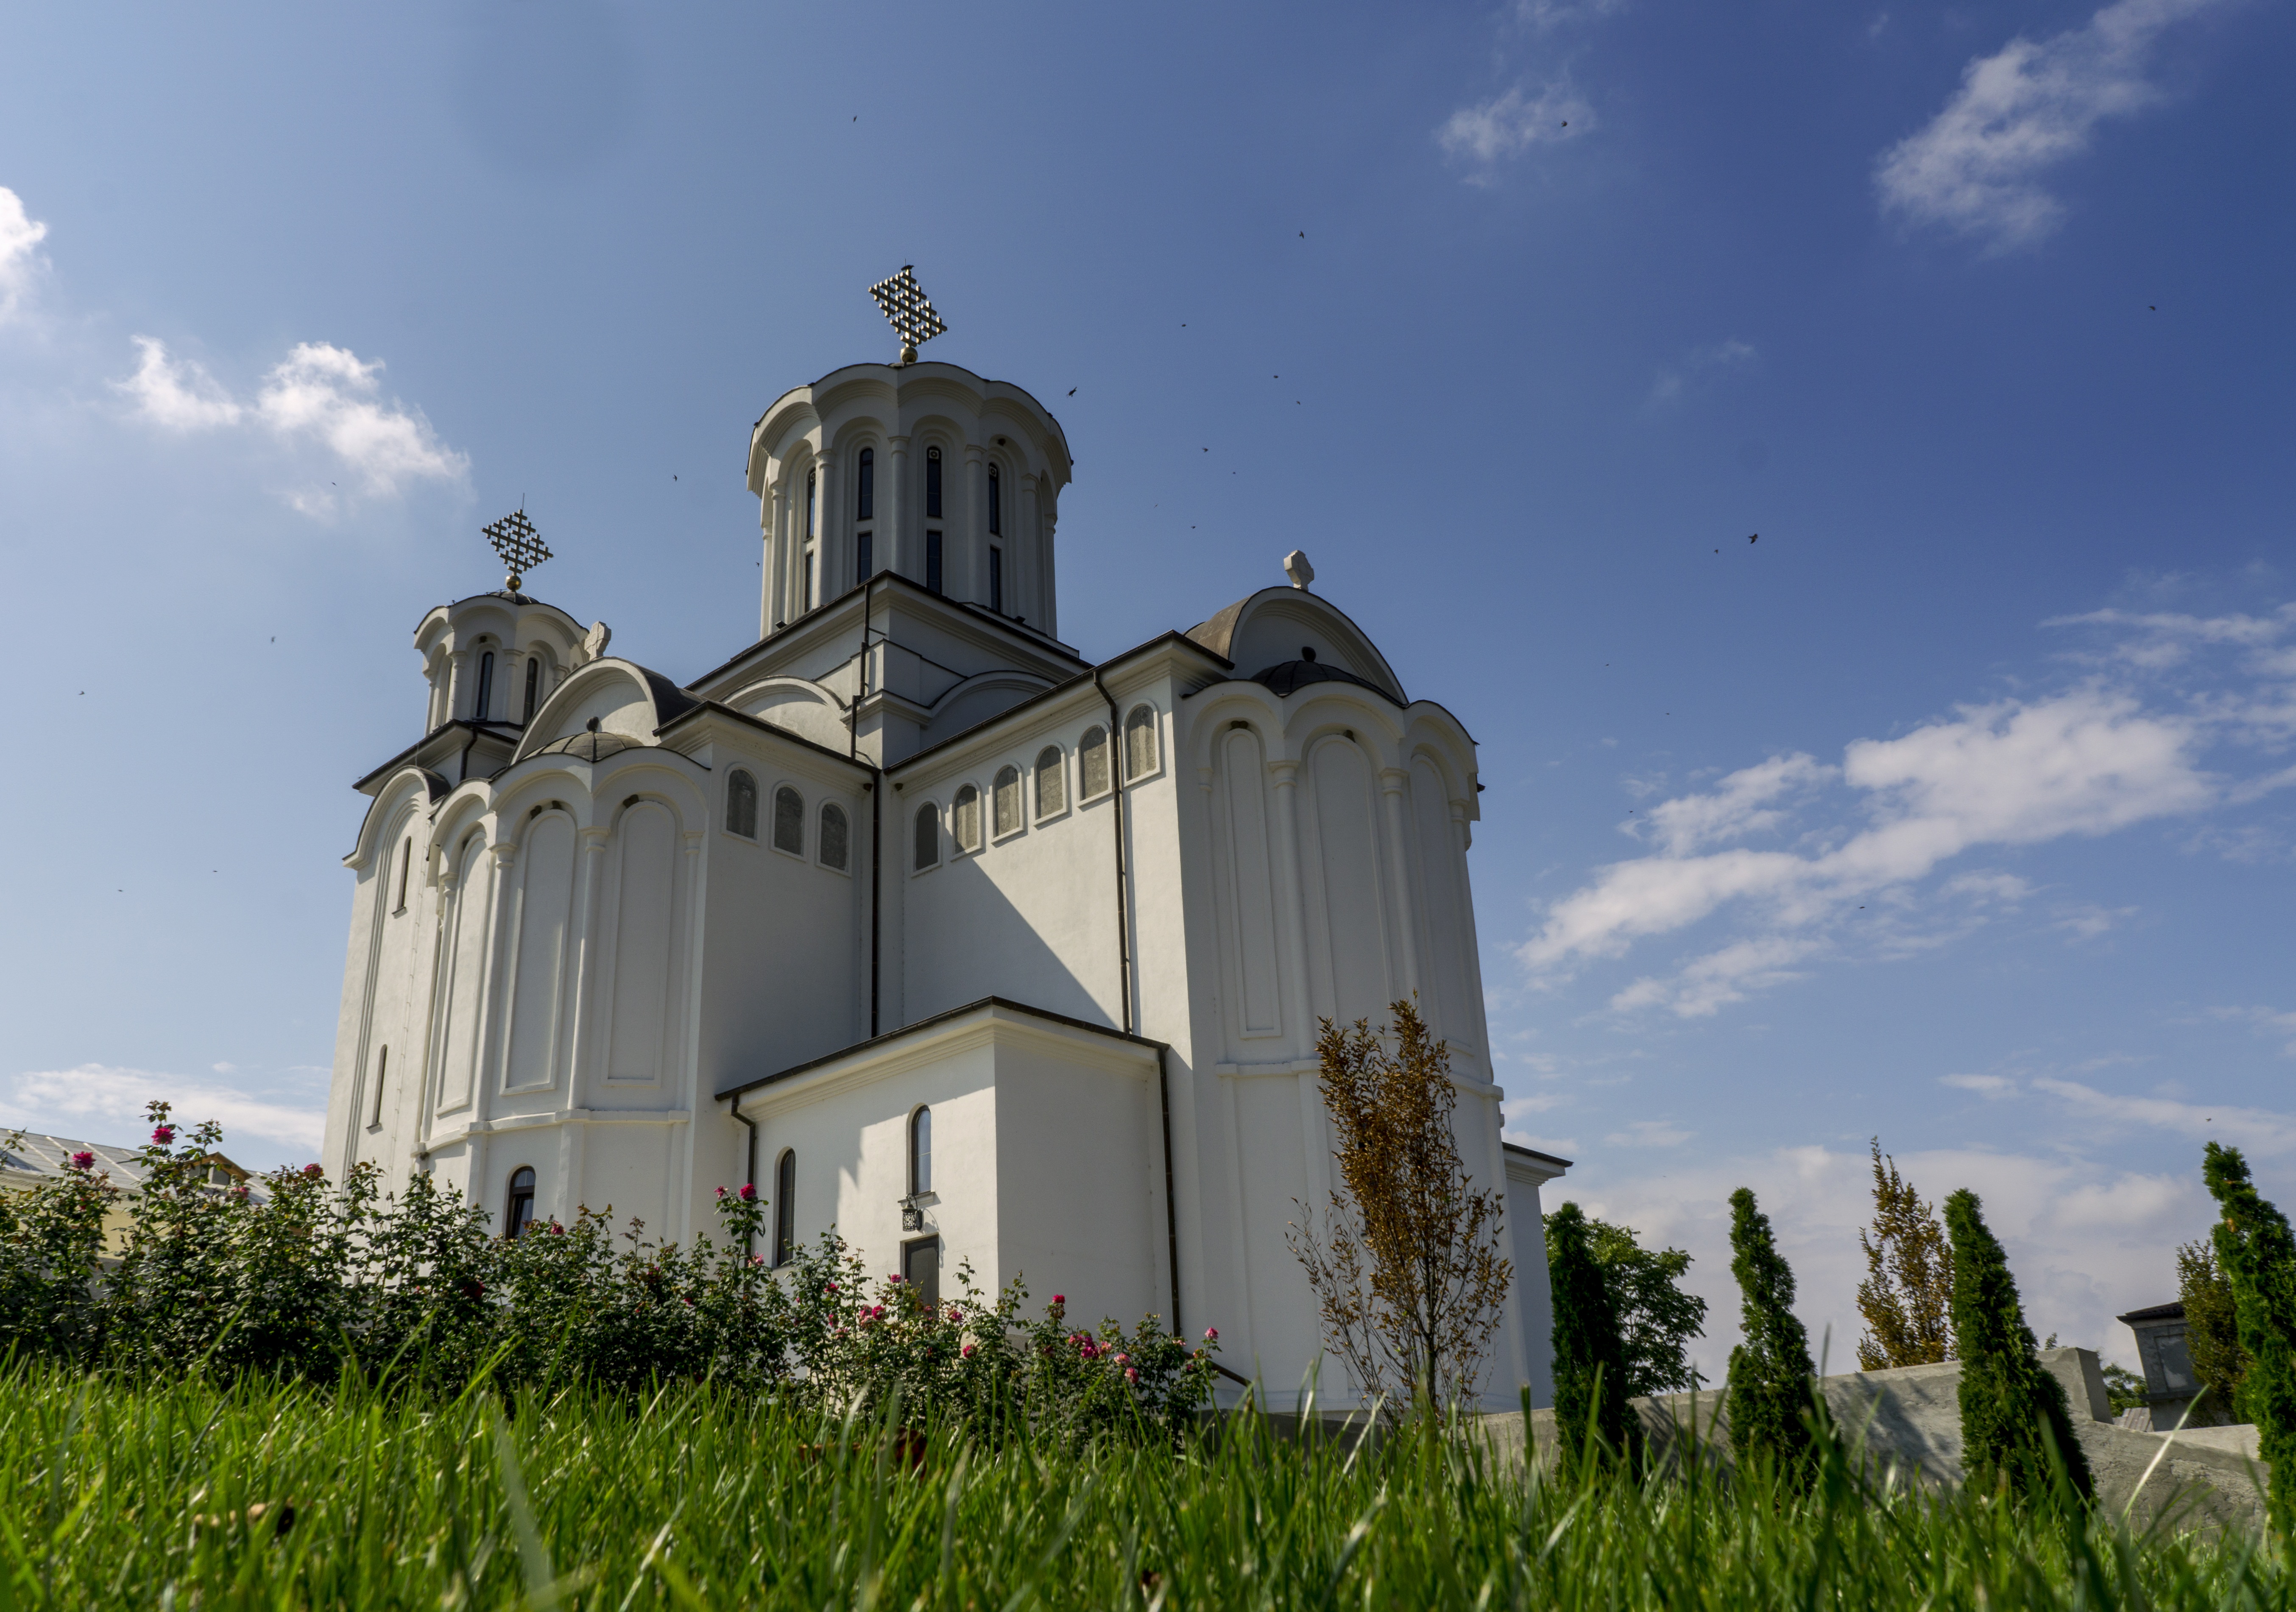
building, tower, landmark, church, cathedral, chapel, christian, place of worship, steeple, monastery, romania, techirghiol